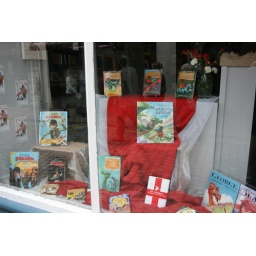
There was a book shop in Ulverston and the window display was all Dragon books.